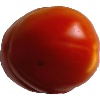
Label: Tomato 1